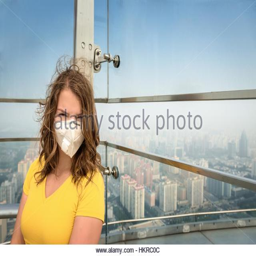
woman in medical mask against the air pollution close - up